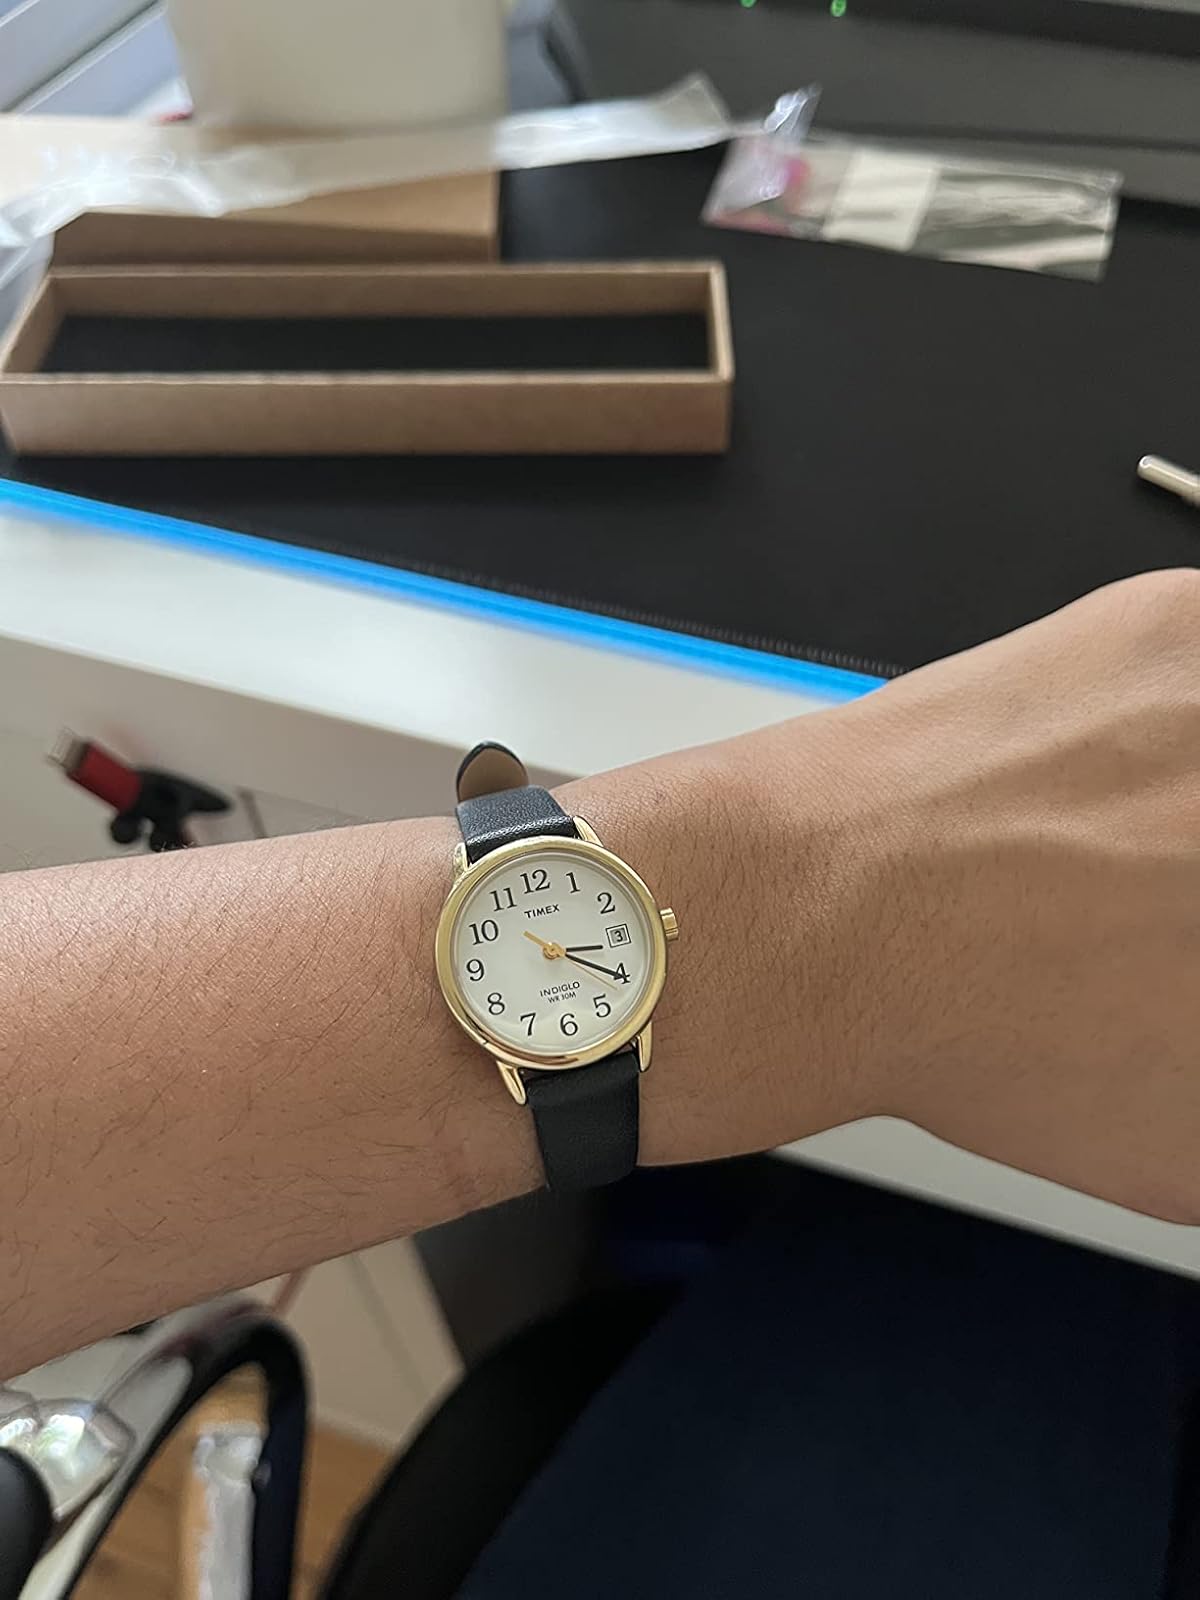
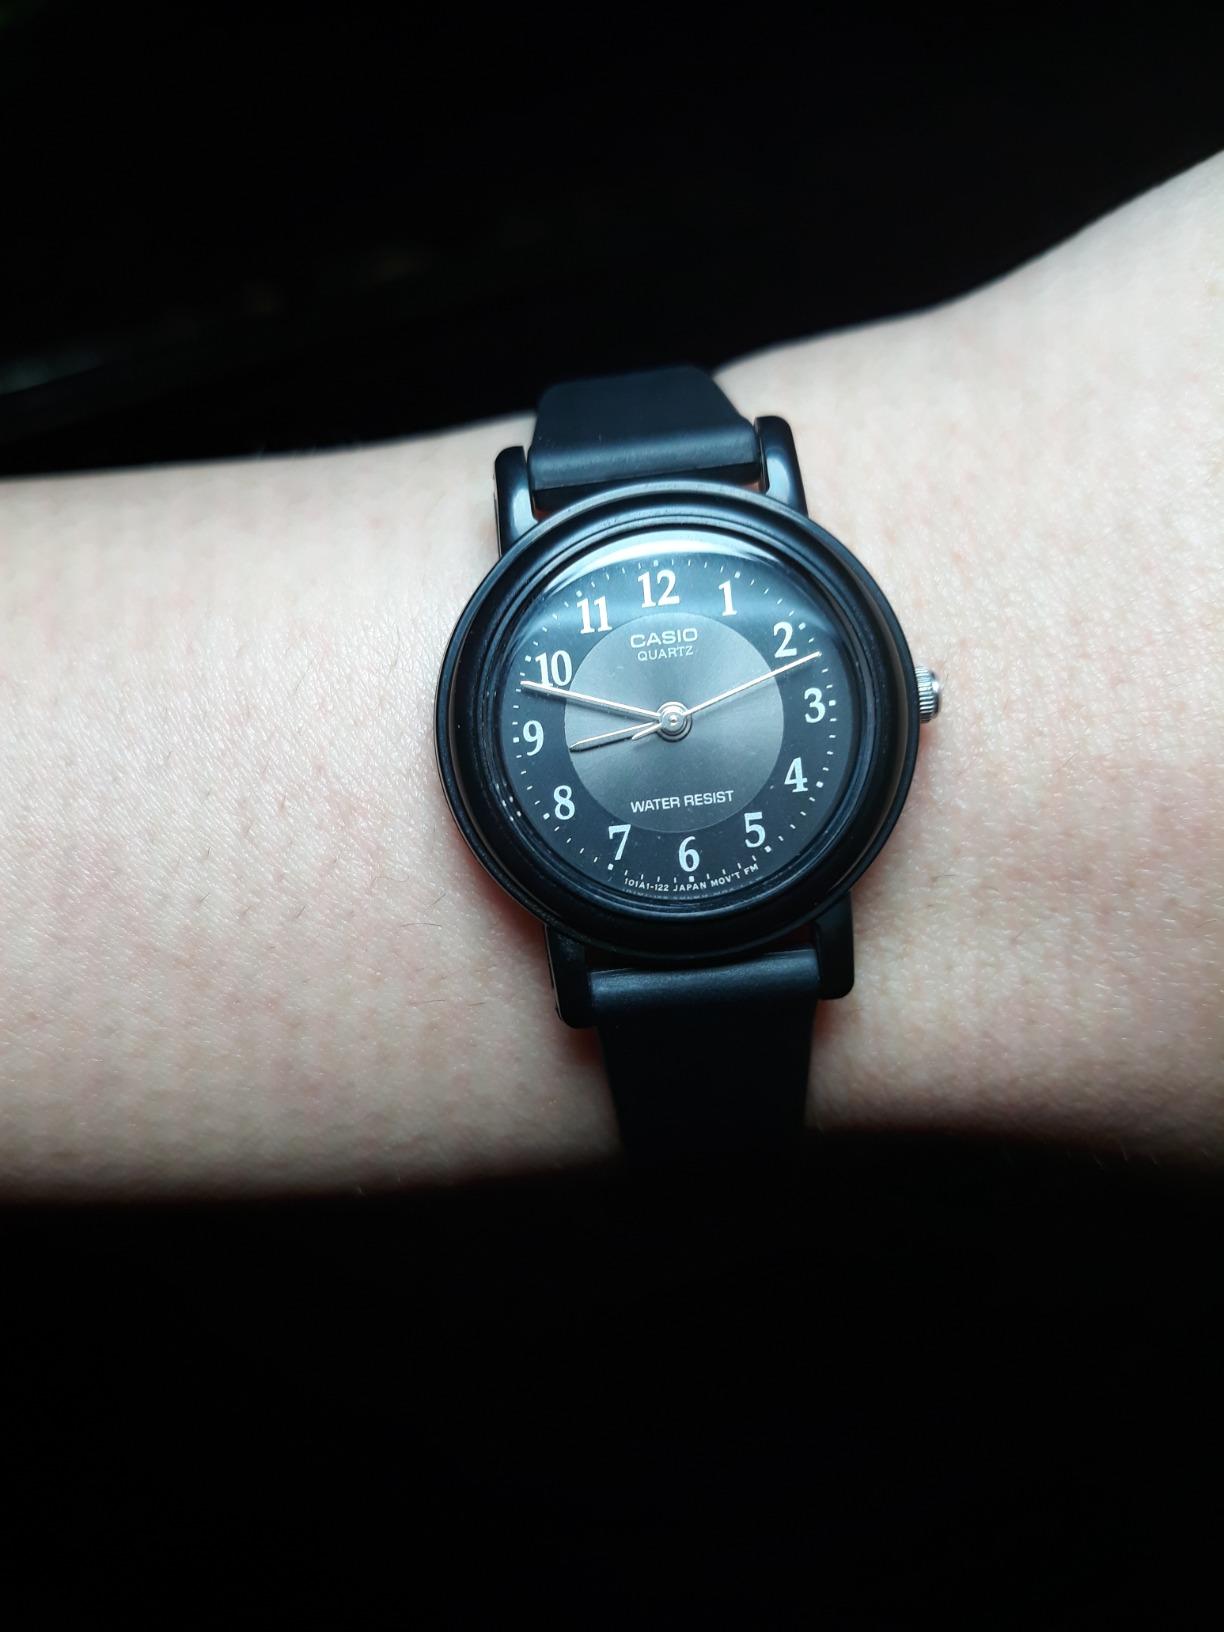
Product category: accessories_watch
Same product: no